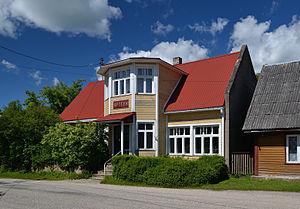
Puka est un petit bourg de la Commune de Puka du comté de Valga en Estonie.